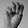
ASL letter: M